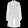
Label: Dress